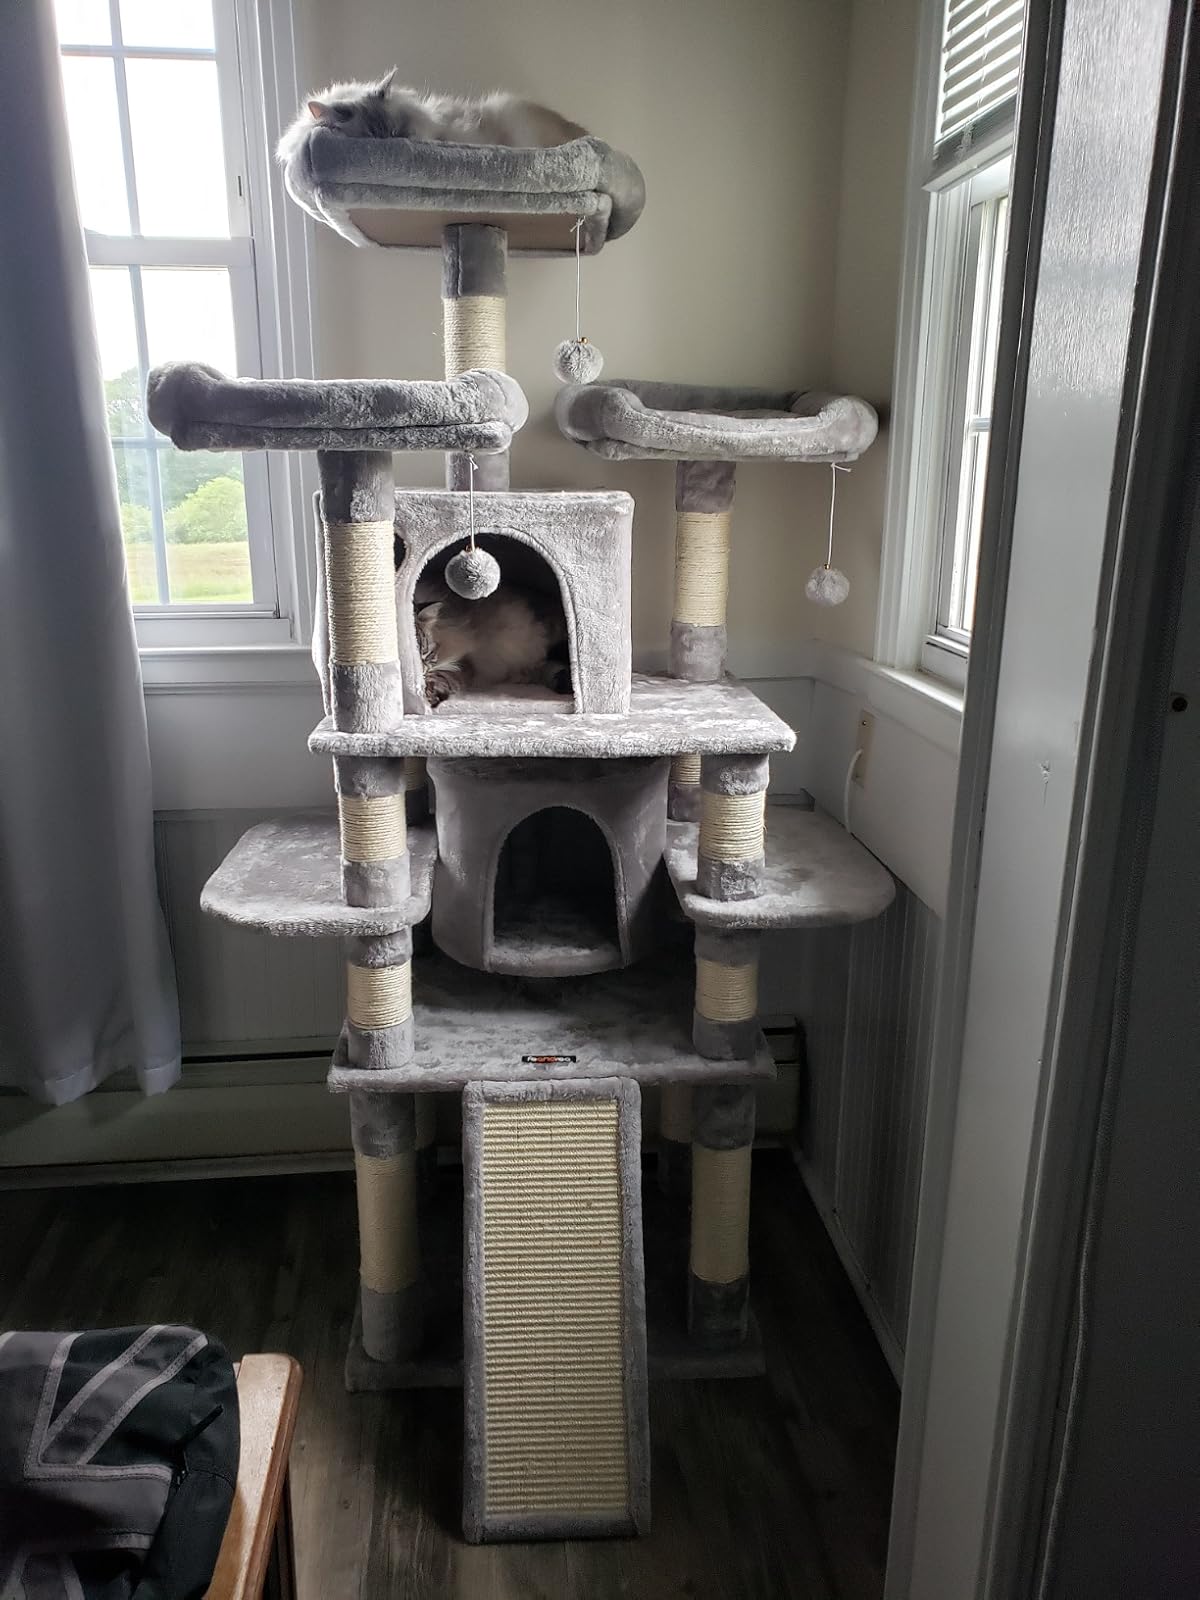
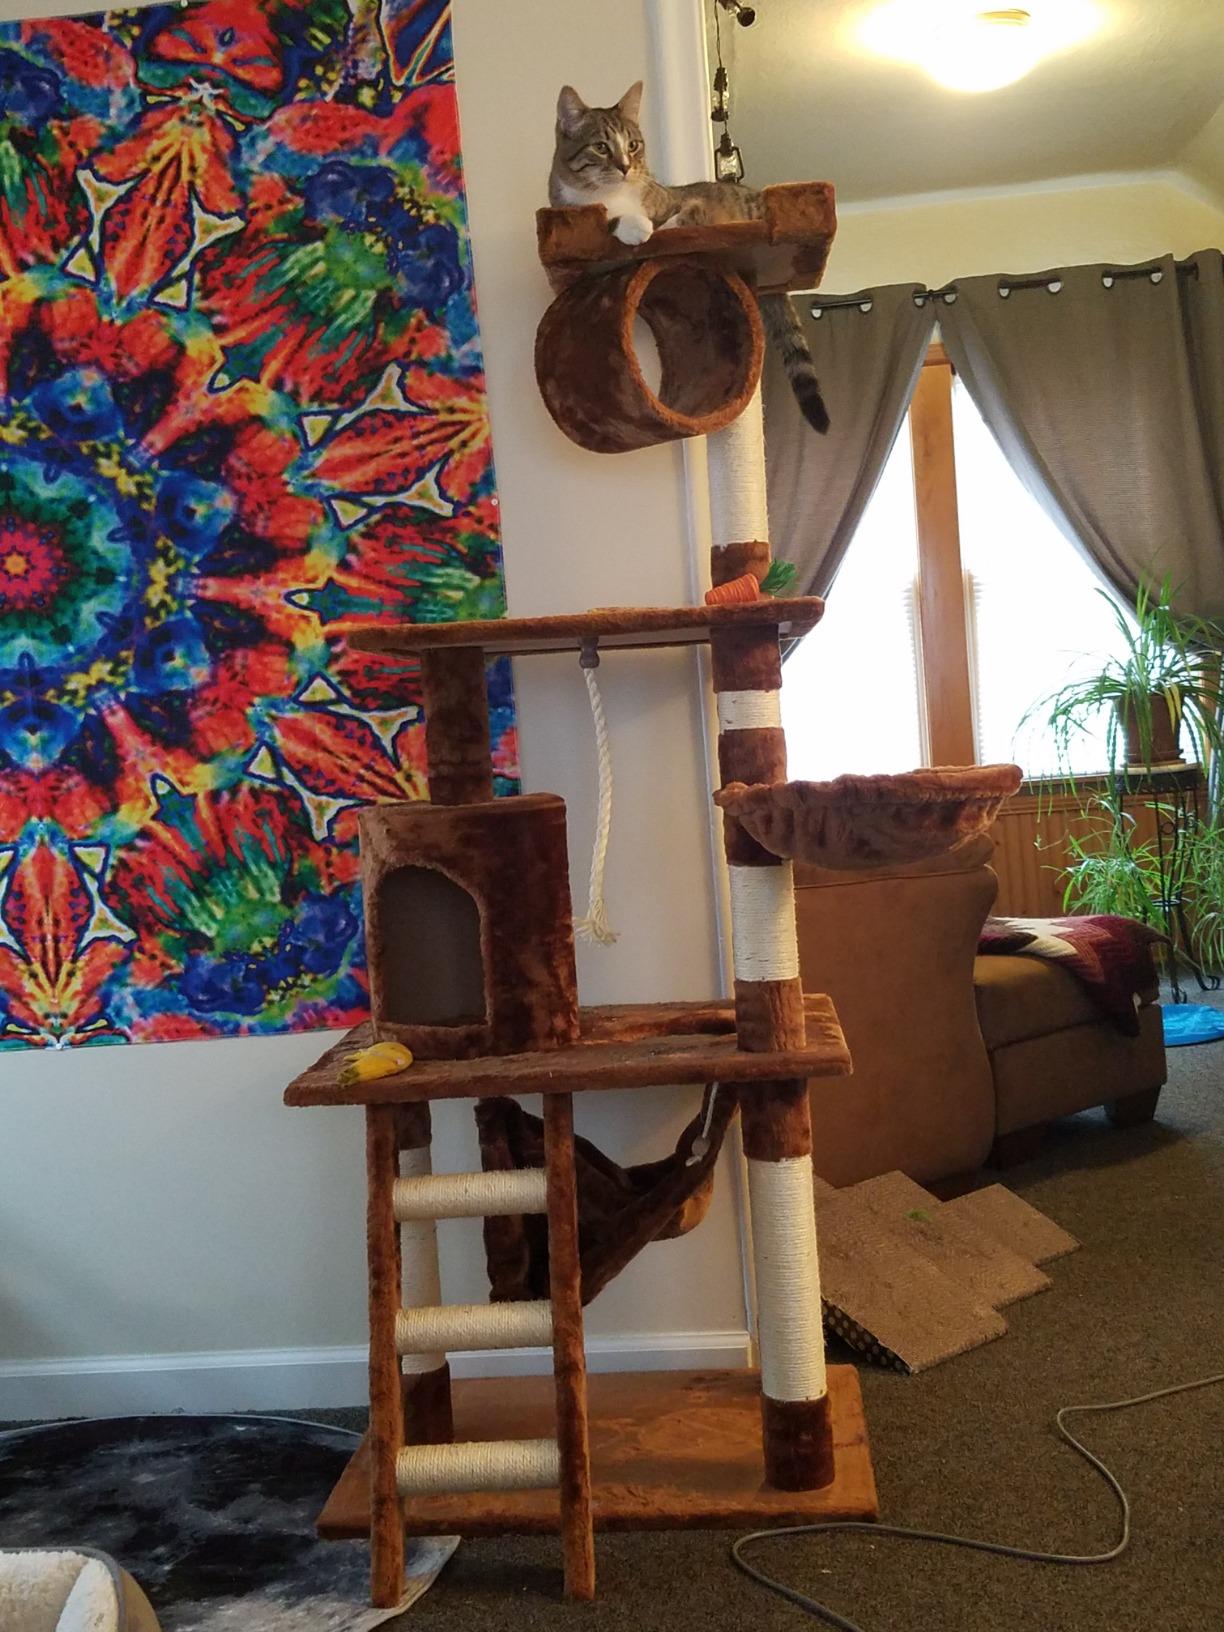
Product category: items_cat tree
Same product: no